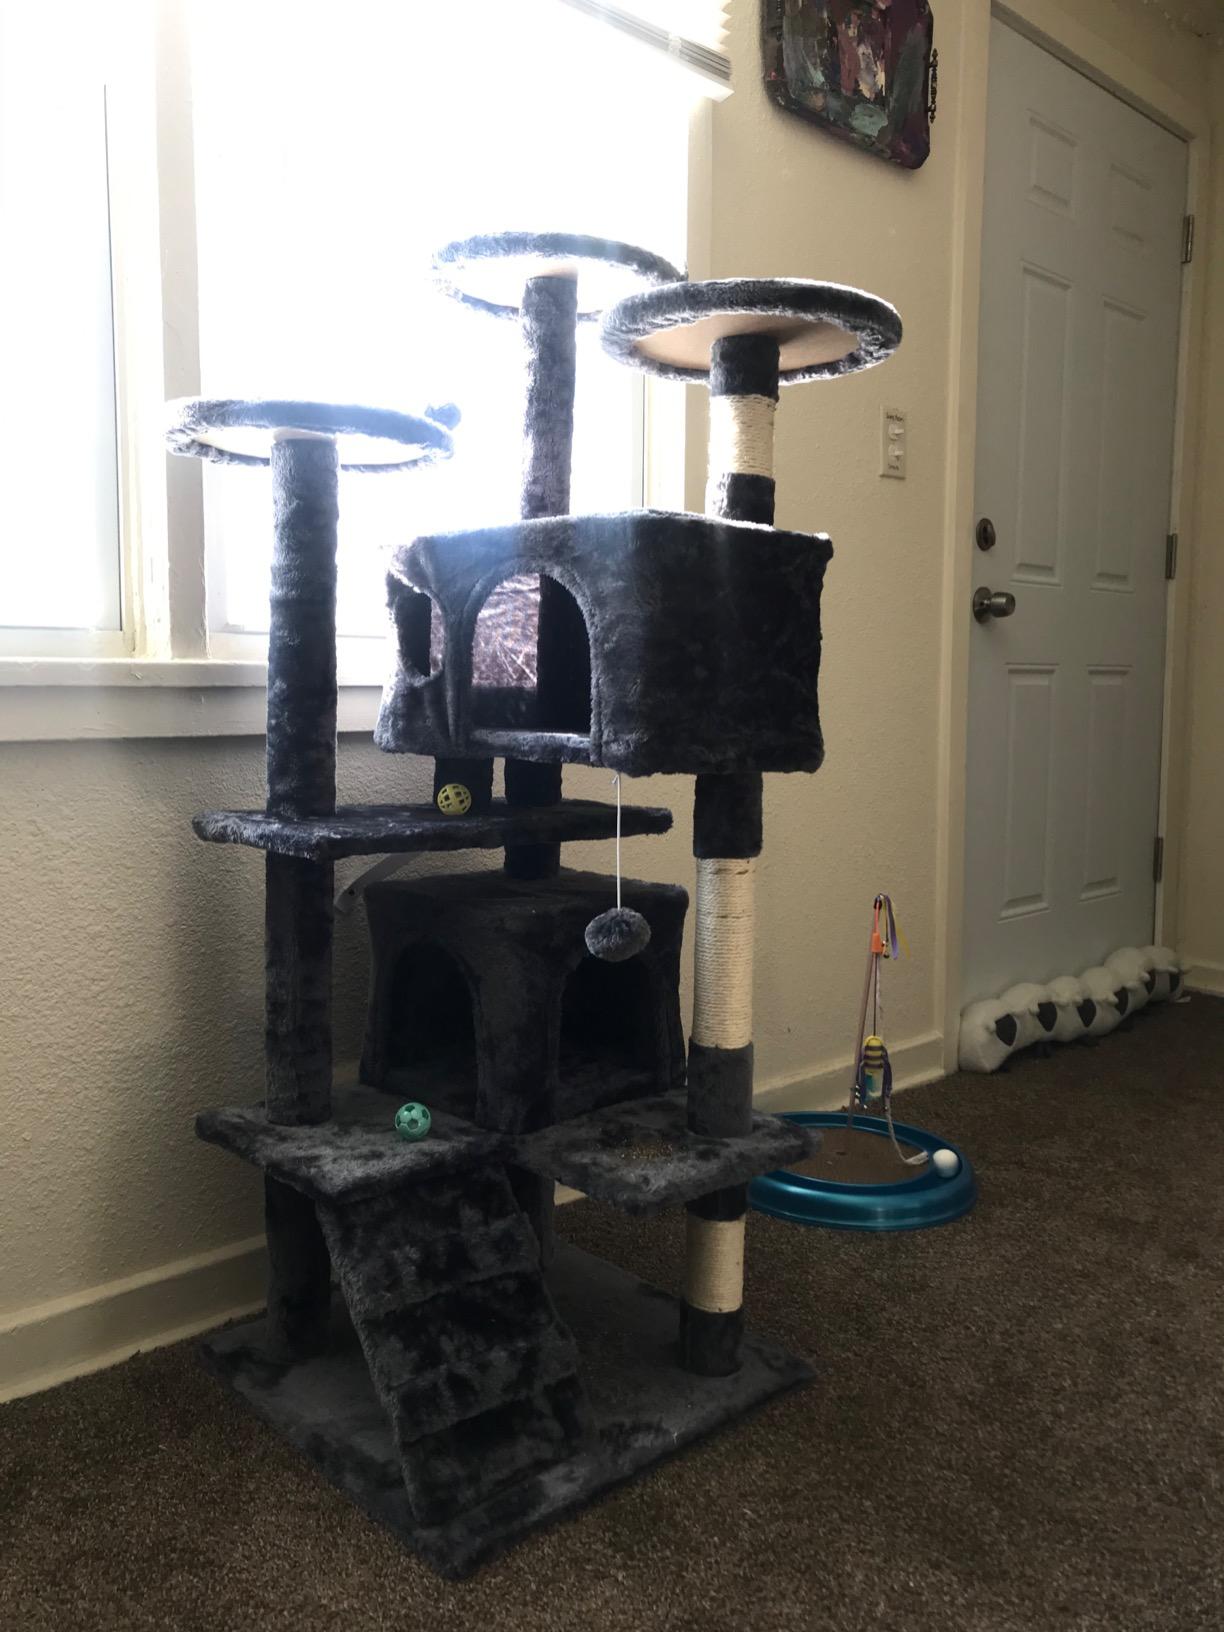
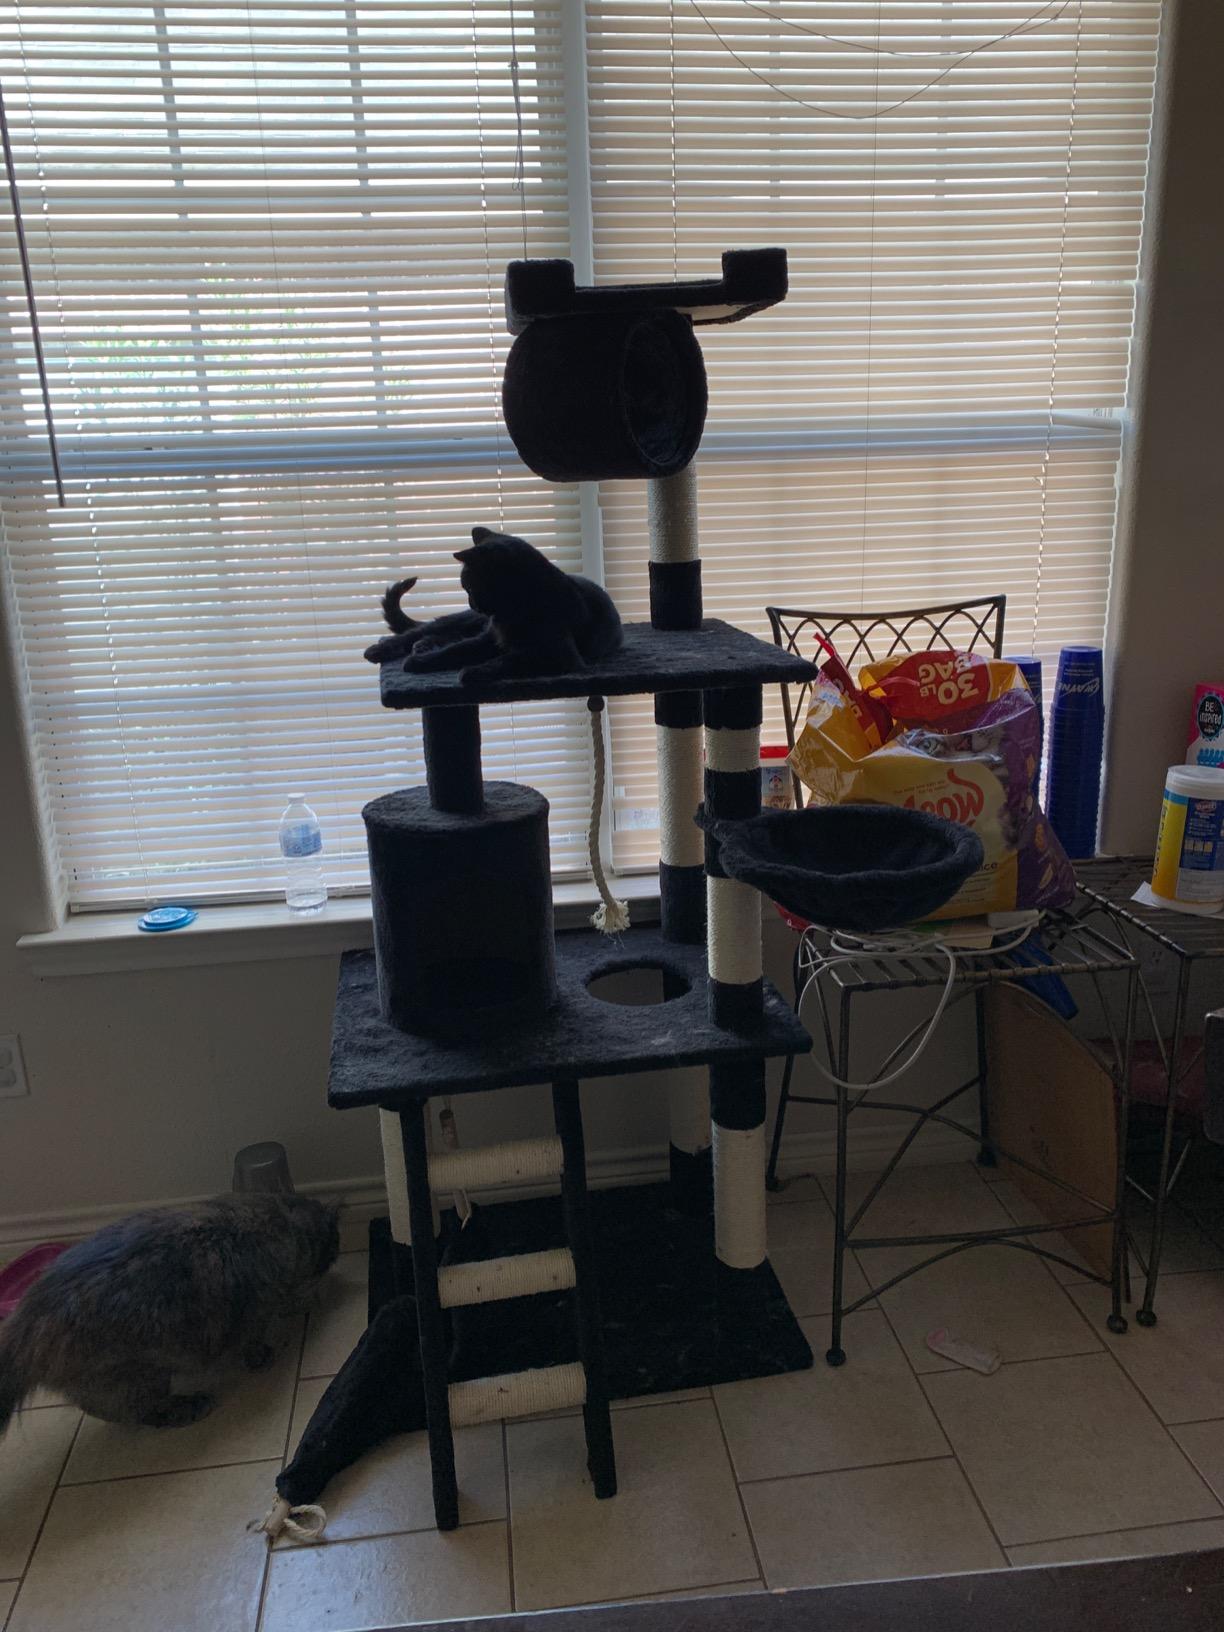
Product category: items_cat tree
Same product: no